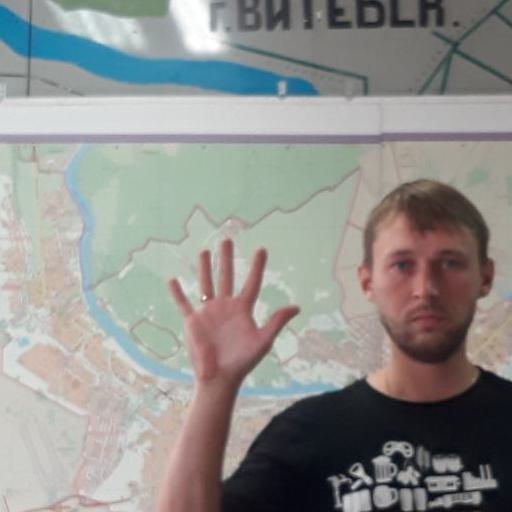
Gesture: palm